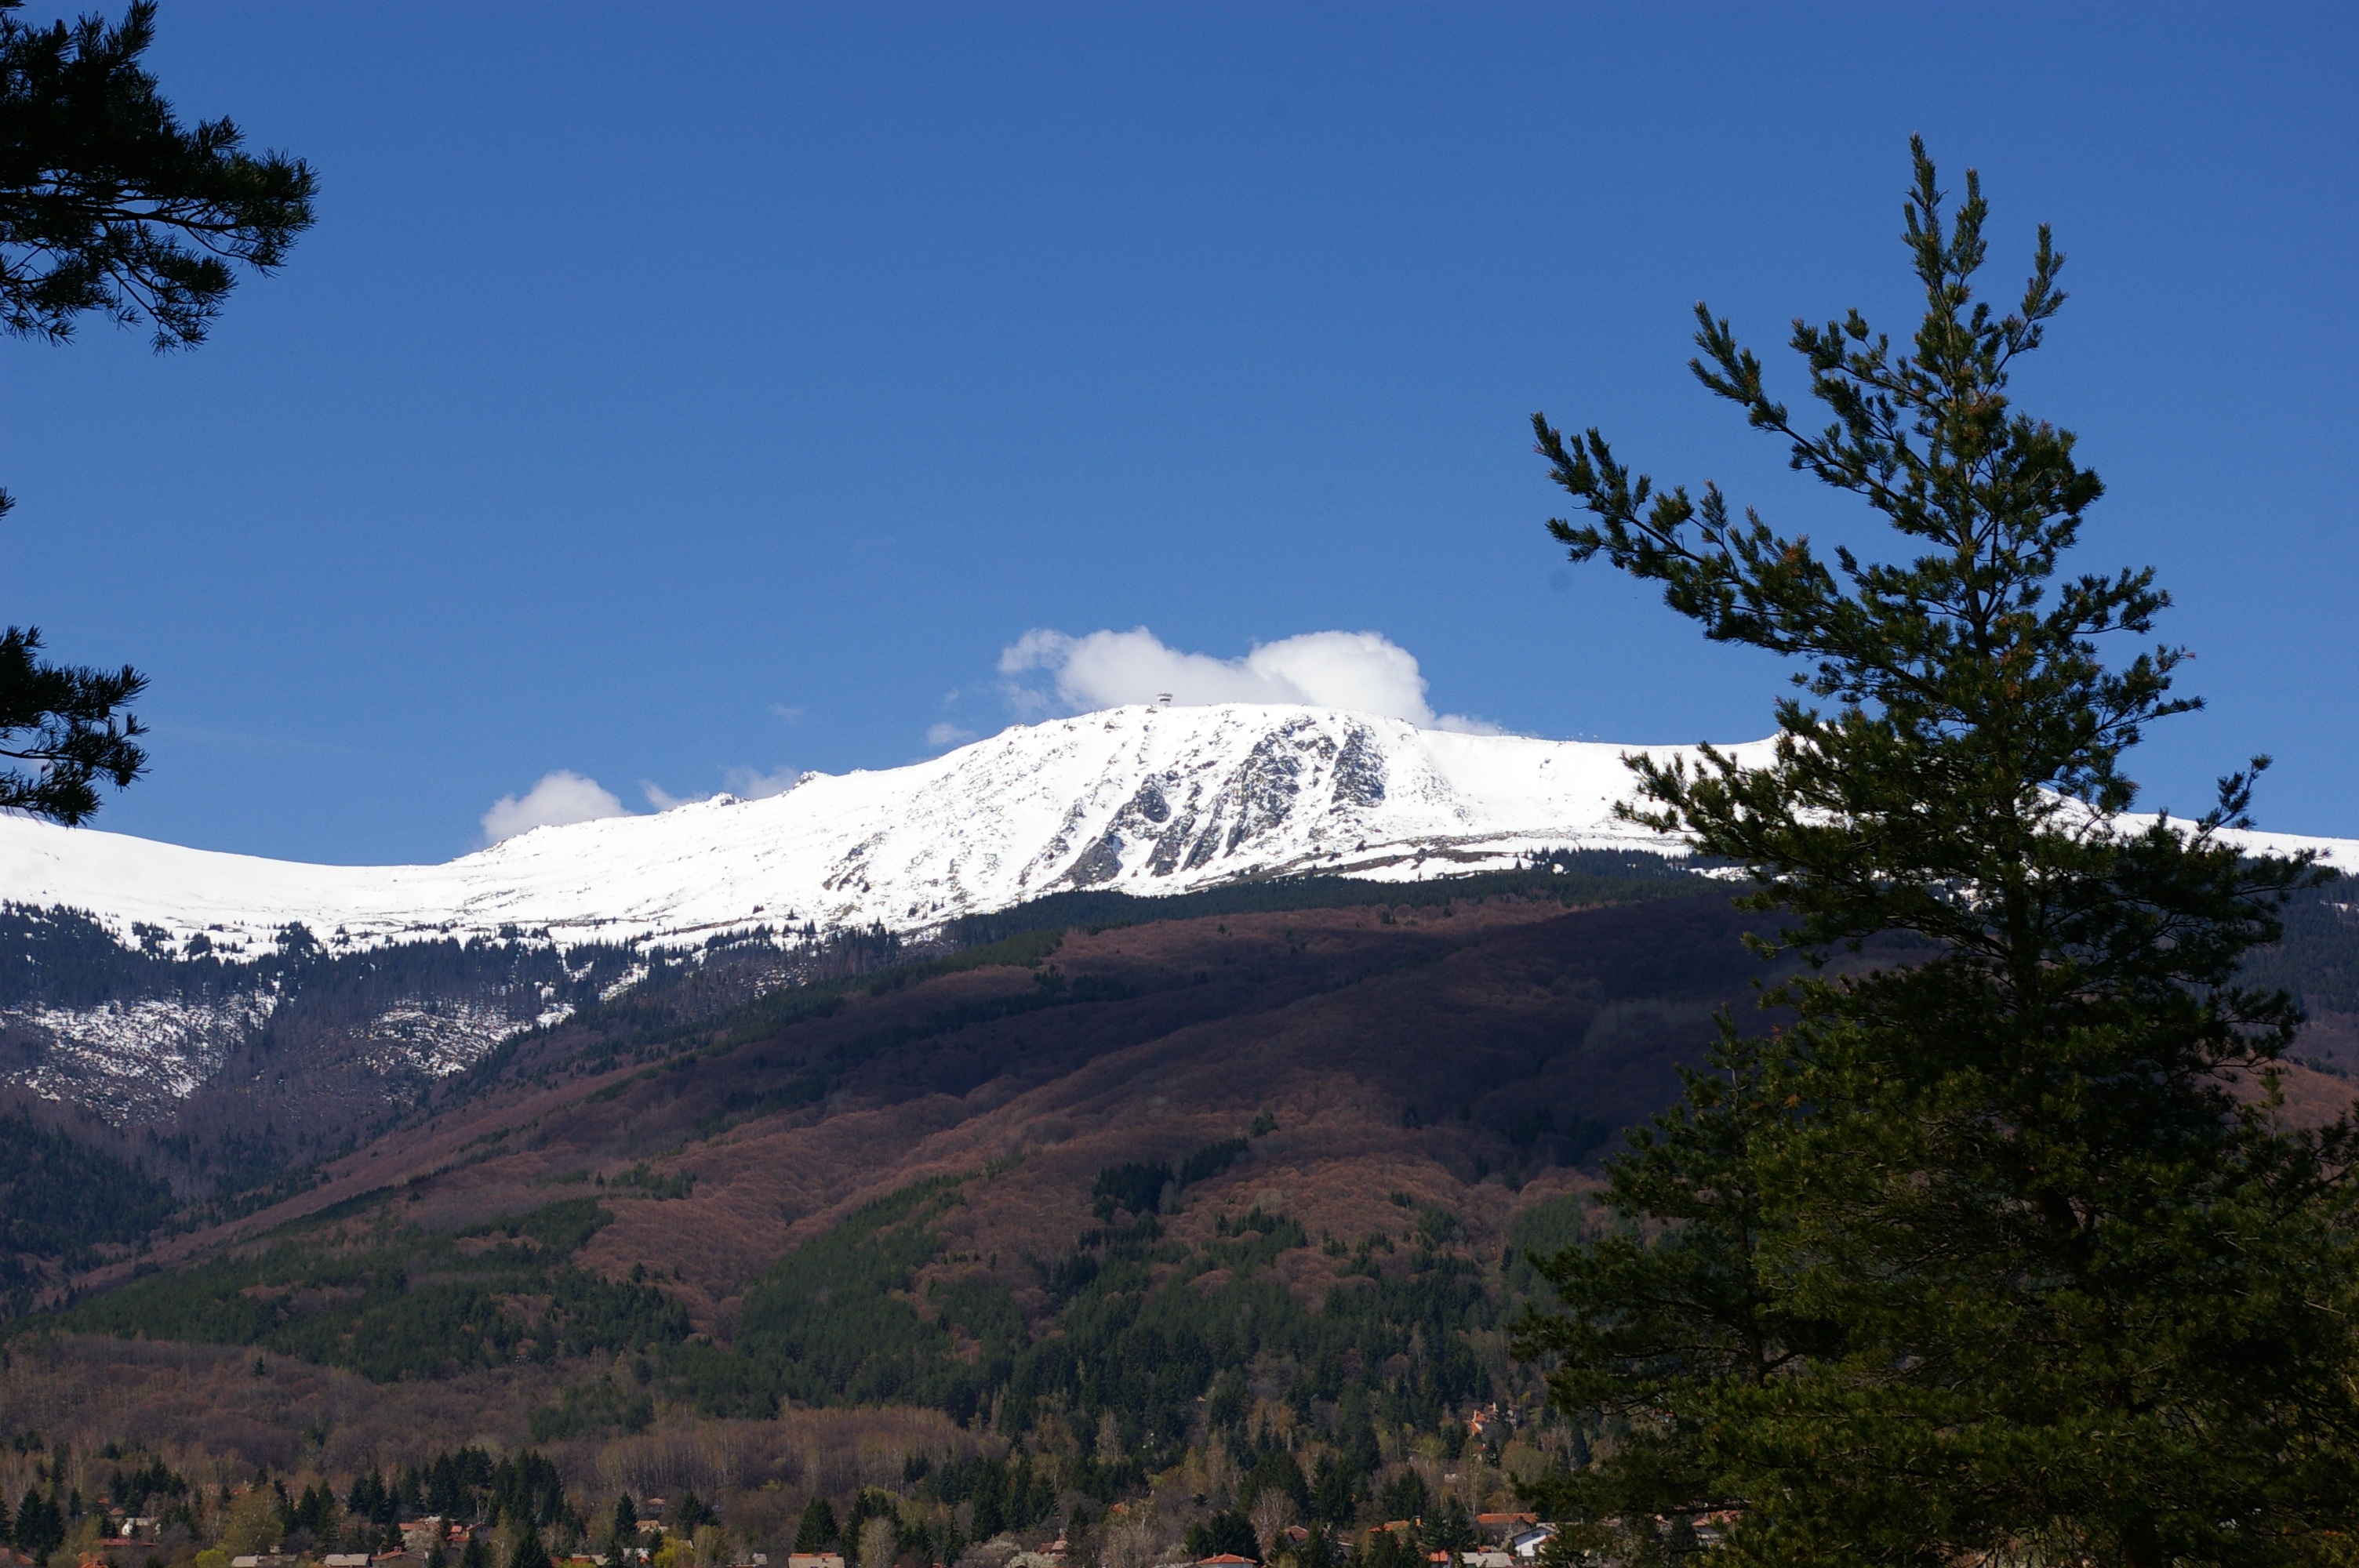
landscape, tree, nature, wilderness, mountain, snow, hill, valley, mountain range, ridge, alps, plateau, fell, landform, mountain pass, geographical feature, mountainous landforms